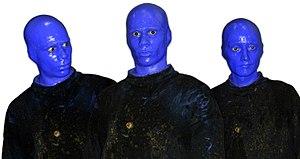
Le Blue Man Group.
Le Blue Man Group est un groupe artistique fondé en 1991 à New York par Phil Stanton, Chris Wink et Matt Goldman.